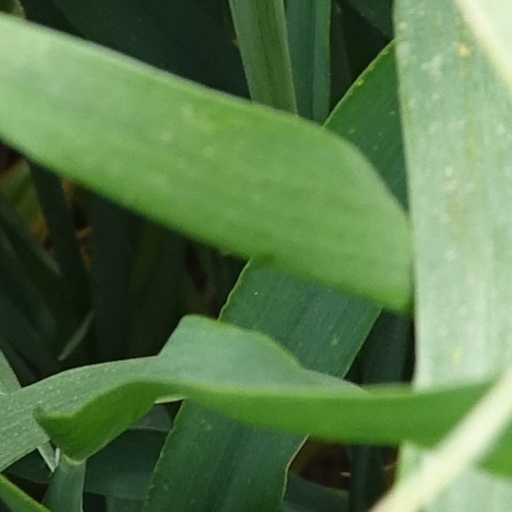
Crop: wheat